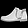
Label: Ankle boot